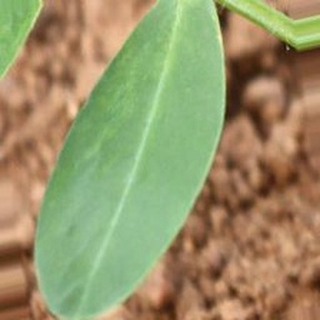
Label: healthy_groundnut